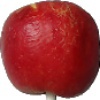
Label: Apple Red Yellow 1